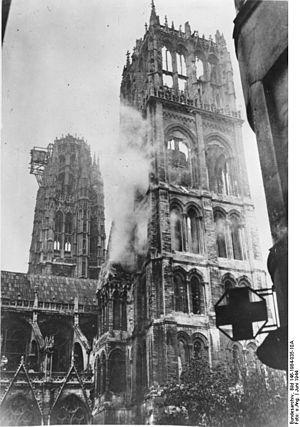
La semaine rouge est le nom donné à la semaine du 30 mai au 5 juin 1944, pendant laquelle ont eu lieu d’importants bombardements stratégiques sur Rouen et son agglomération. Ces bombardements, effectués sur 500 m de part et d’autre de la Seine, avaient pour but de détruire les ponts, les abords de la Seine et désorganiser les Allemands en vue du débarquement allié. Ils devaient empêcher la retraite, le ravitaillement et l'arrivée de renforts. Ces bombardements ont été effectués par des bombardiers anglais et américains, et ont fait 400 victimes dans Rouen seule.
La cathédrale Notre-Dame, officiellement cathédrale primatiale Notre-Dame-de-l'Assomption de Rouen, est le monument le plus prestigieux de la ville de Rouen. Elle est le siège de l'archidiocèse de Rouen, chef-lieu de la province ecclésiastique de Normandie. L'archevêque de Rouen portant le titre de primat de Normandie, sa cathédrale a ainsi le rang de primatiale.
Rouen [ʁwɑ̃] est une commune du Nord-Ouest de la France traversée par la Seine. Préfecture du département de la Seine-Maritime, elle est le chef-lieu de la Normandie réunifiée après avoir été, jusqu'en 2015, celui de la Haute-Normandie.
La reconstruction de Rouen fait suite aux destructions subies par la ville de Rouen, en France, pendant la Seconde Guerre mondiale. La ville a subi des destructions par les bombardements et les incendies de 1940 à 1944.